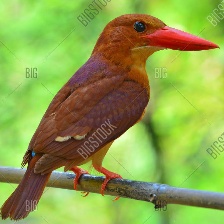
Species: RUDY KINGFISHER
Scientific name: HALCYON COROMANDA